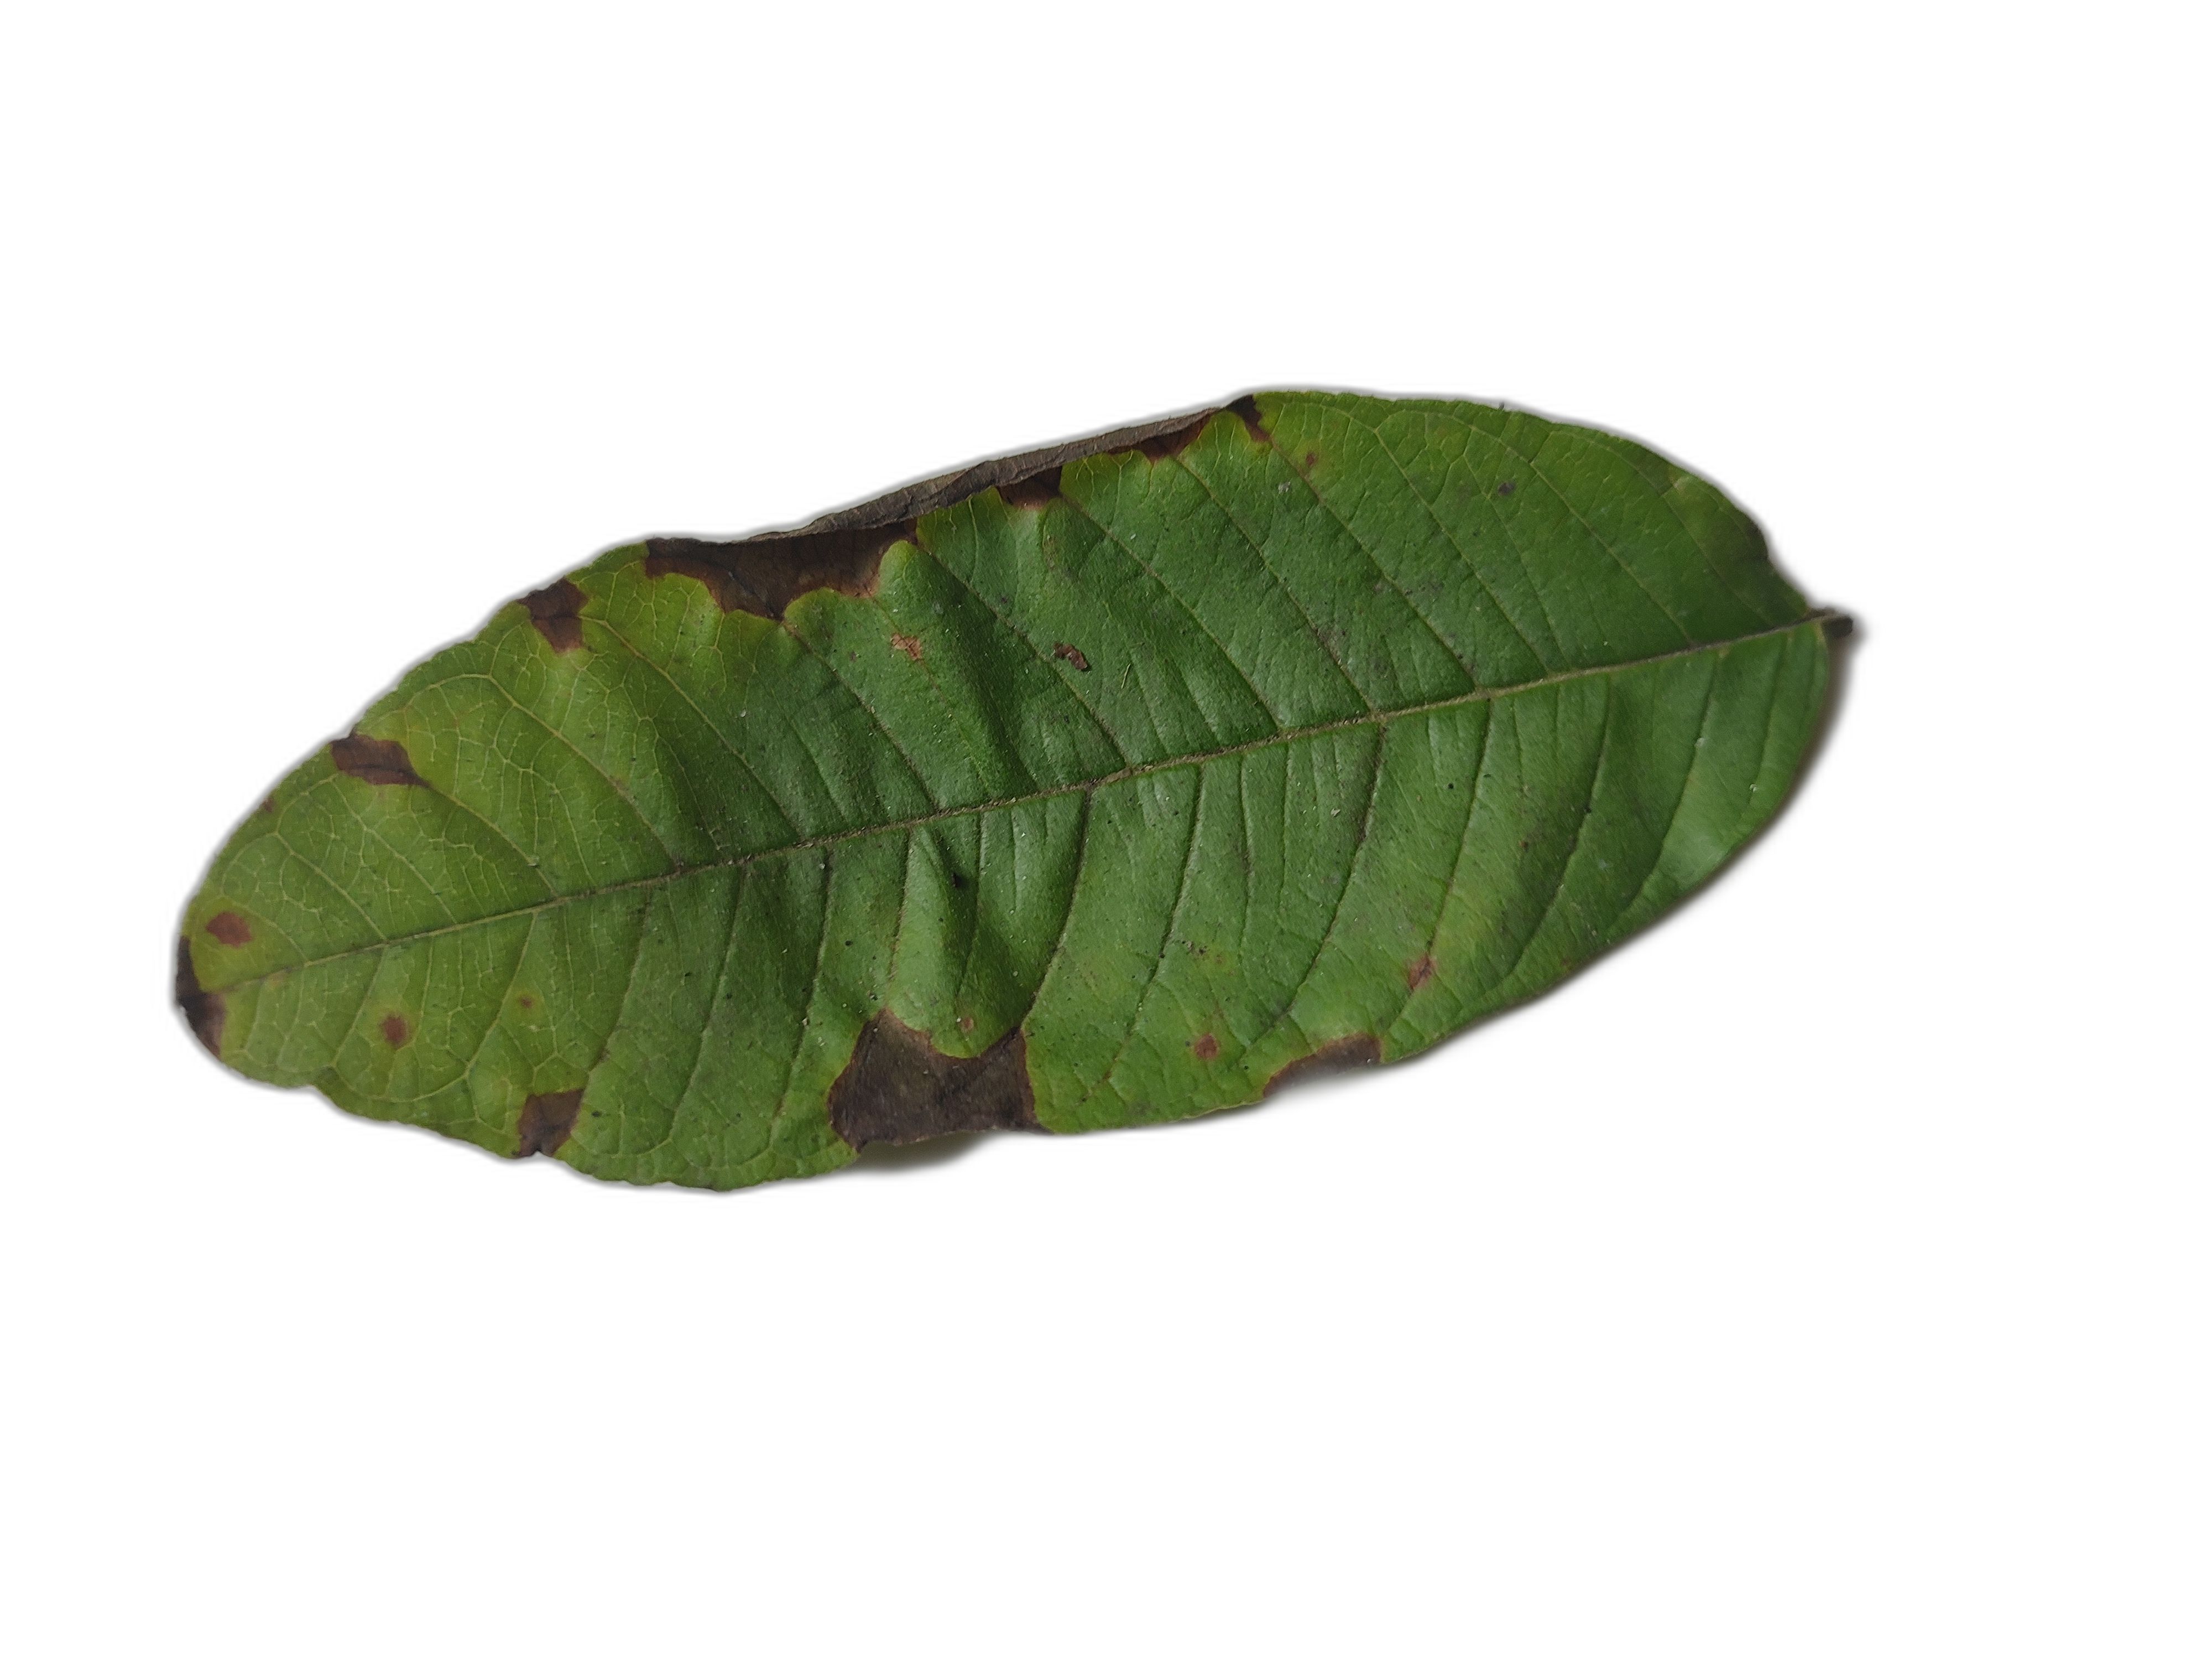
Plant part: leaf
Disease: Canker